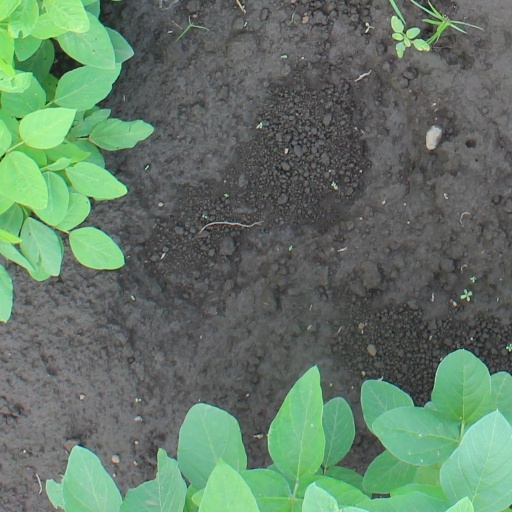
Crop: soybean